DreamDoll

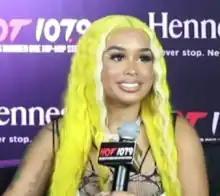
DreamDoll in 2021

Tabatha Robinson (born February 28, 1992), known professionally as DreamDoll, is an American rapper. She appeared on season 16 of Oxygen's "", and in 2017, she joined the cast of VH1's "". In 2022, she joined the BET+ series "", and two years later, she became a main cast member on VH1's "".